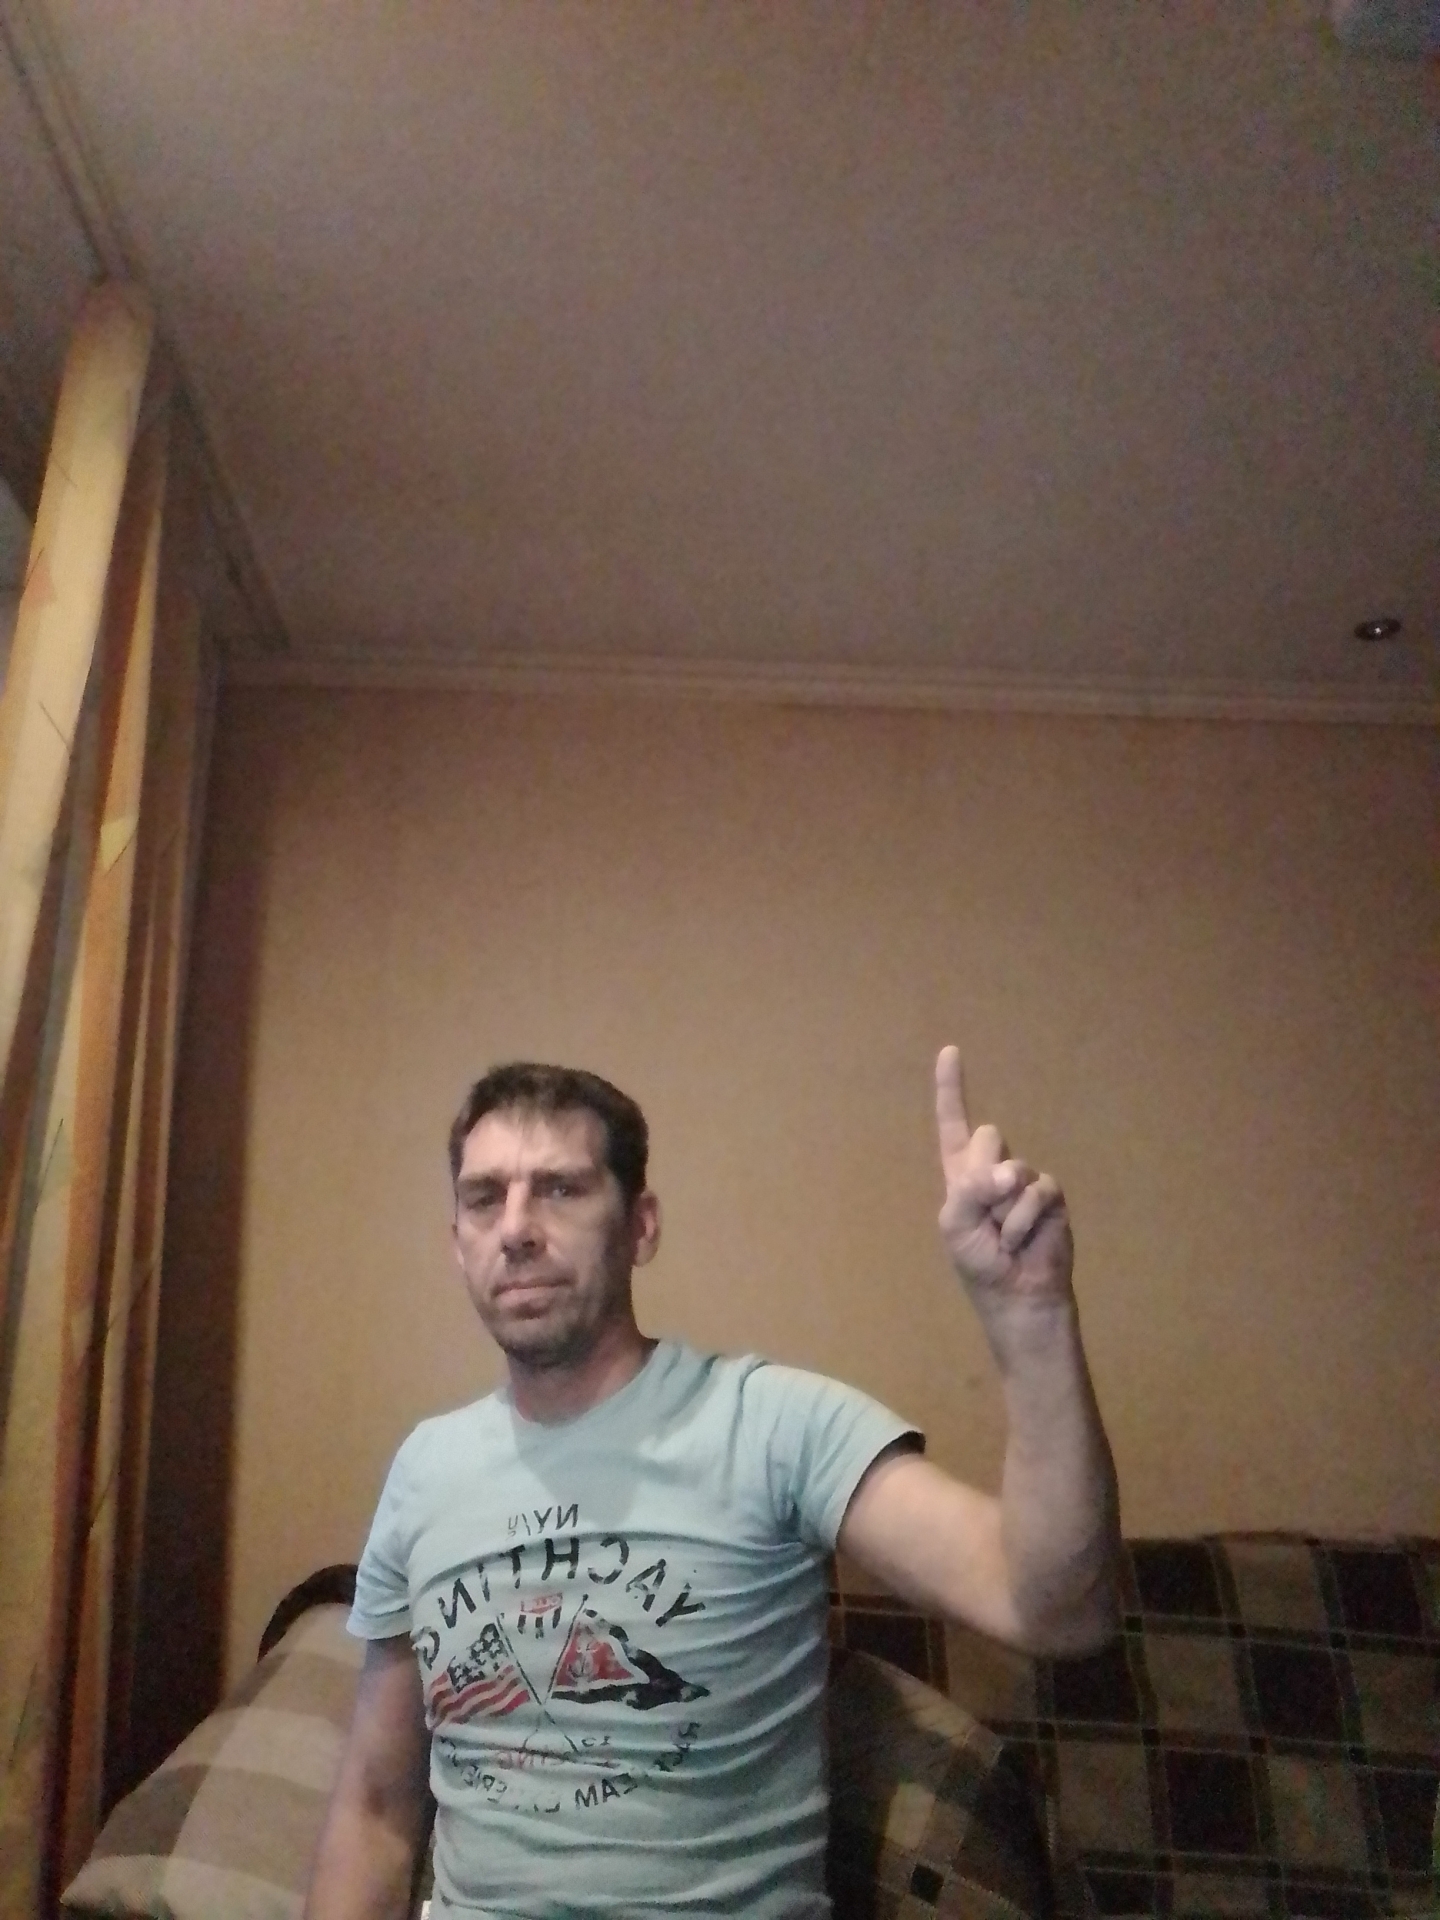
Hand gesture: one